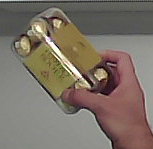
Product: rocher_chocolate